Hans-Adam II, Prince of Liechtenstein

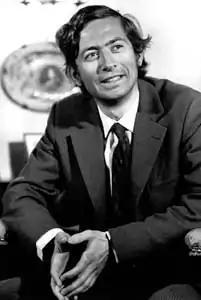
Photo by Erling Mandelmann, 1974

He was born on 14 February 1945 in Zürich, Switzerland, as the eldest son of Prince Franz Joseph II and Princess Gina of Liechtenstein, with his godfather being Pope Pius XII. His father had succeeded as Prince of Liechtenstein in 1938 upon the death of his childless grand-uncle, Prince Franz I, and Hans-Adam was thus hereditary prince from birth.